James Weldon Johnson Residence

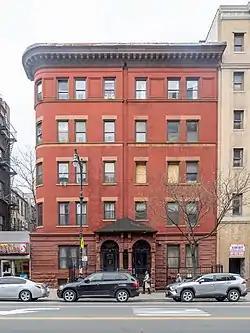

The James Weldon Johnson Residence is a historic apartment house located at 187 West 135th Street, Harlem, Manhattan, New York City, New York. It is here where James Weldon Johnson (1871–1938) lived from 1925 until his death. In addition to being a composer, songwriter, and author, he was an outspoken advocate for civil rights, working in various roles at the NAACP, including as its General Secretary during his residency here. The building was declared a National Historic Landmark in 1976.